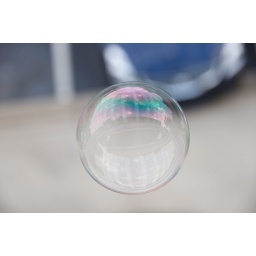
blue sky and patio bars are visible in the bubble.....